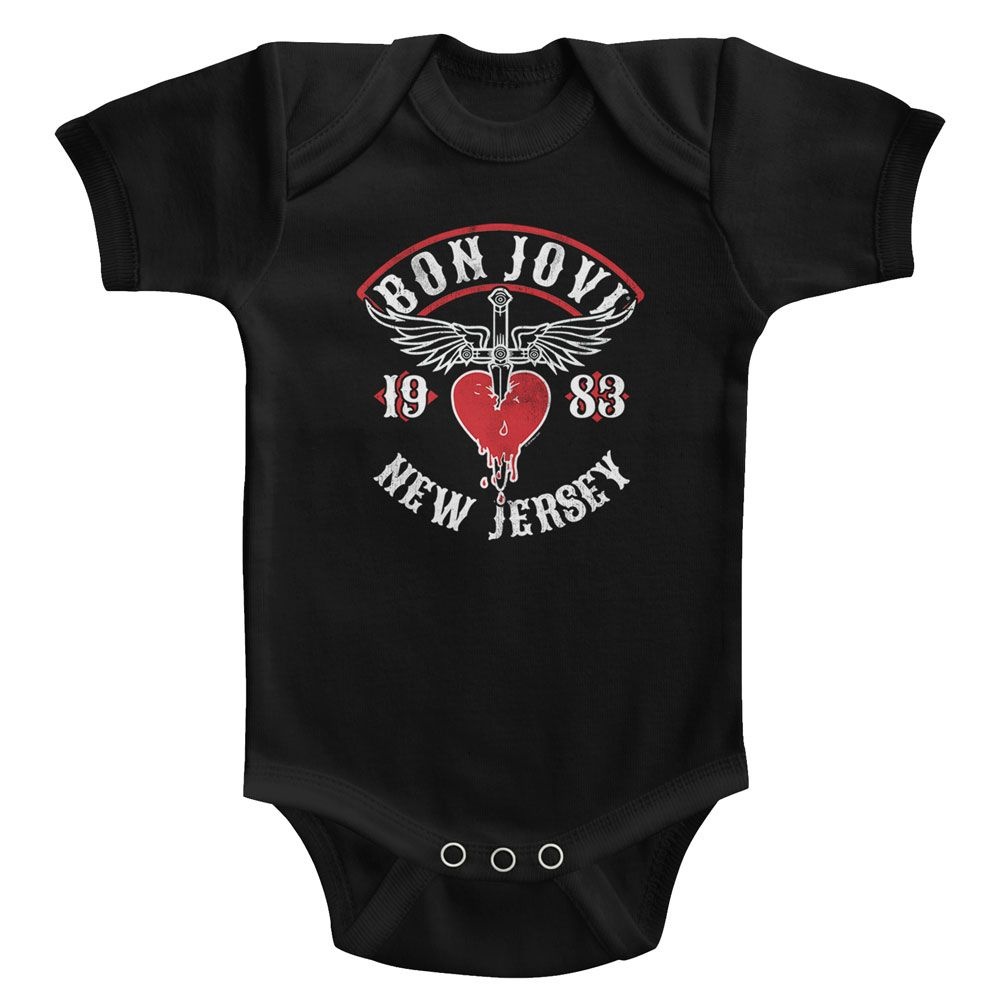
Bon Jovi - NJ 1983 | Black S/S Infant Bodysuit
Brand: American Classics
Infant Short Sleeve Onesie Bodysuit Officially Licensed shirts printed to order, allow 3-5 business days shipping Bon Jovi is an American rock band formed in 1983 in Sayreville, New Jersey. It consists of singer Jon Bon Jovi, keyboardist David Bryan, drummer Tico Torres, guitarist Phil X, and bassist Hugh McDonald. Original bassist Alec John Such quit the band in 1994, and longtime guitarist and co-songwriter Richie Sambora left in 2013. In 1984 and 1985, Bon Jovi released their first two albums and their debut single "Runaway" managed to crack the Top 40. In 1986, the band achieved widespread success and global recognition with their third album, Slippery When Wet, which sold over 20 million copies and included three Top 10 singles, two of which reached No. 1 ("You Give Love a Bad Name" and "Livin' on a Prayer") Their fourth album, New Jersey (1988), was also very successful, selling over 10 million copies and featuring five Top 10 singles (a record for a hard rock album), two of which reached No. 1 ("Bad Medicine" and "I'll Be There for You").
Category: Apparel & Accessories > Clothing > Baby & Toddler Clothing > Baby One-Pieces